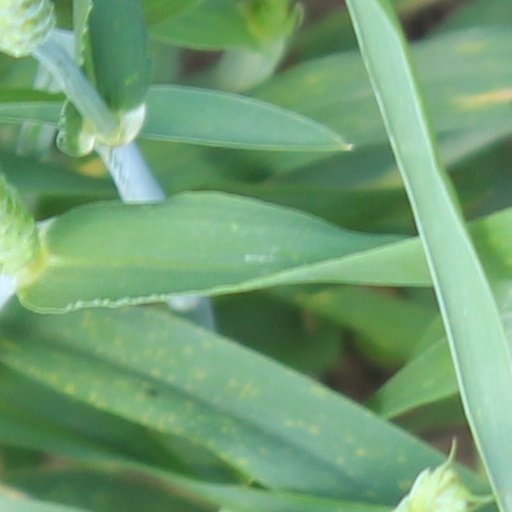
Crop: wheat